Question: Please indicate a possible affordance area of bicycle that can be used for sitting on
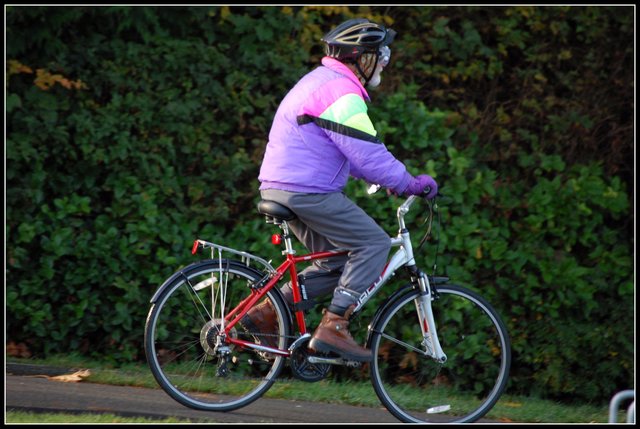
Answer: [254.993, 196.719, 298.25, 221.552]